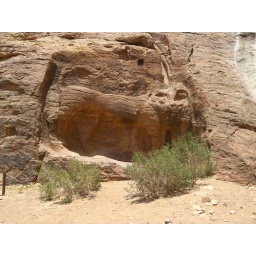
elephant in the rock